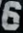
Number: 6